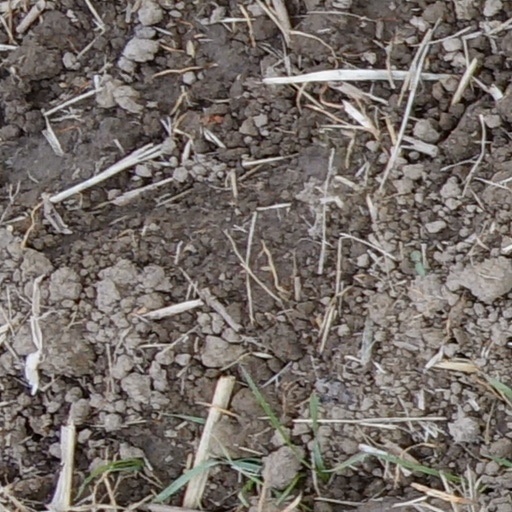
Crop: wheat